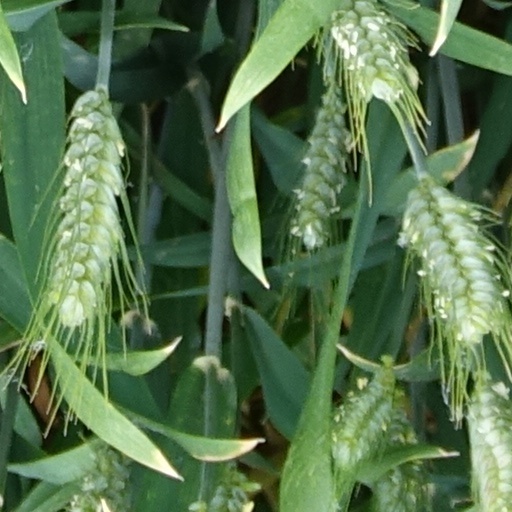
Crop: wheat